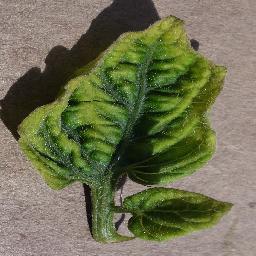
Label: Tomato___Tomato_Yellow_Leaf_Curl_Virus